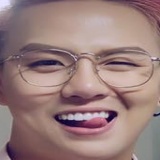
diễn viên Duy Khánh Zhou Zhou